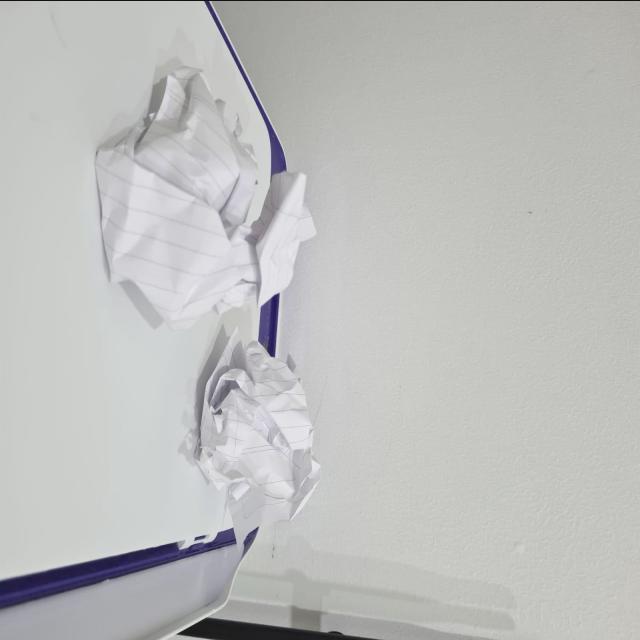
Label: tissues